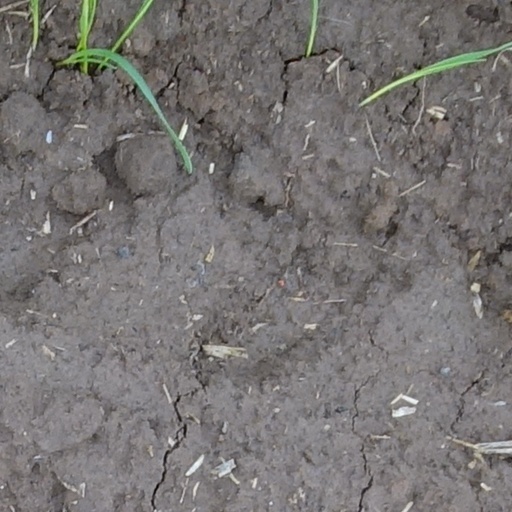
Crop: wheat